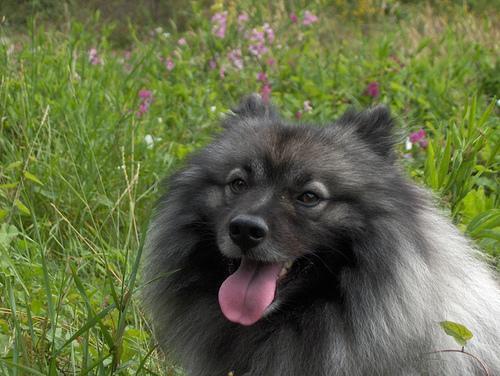
keeshond